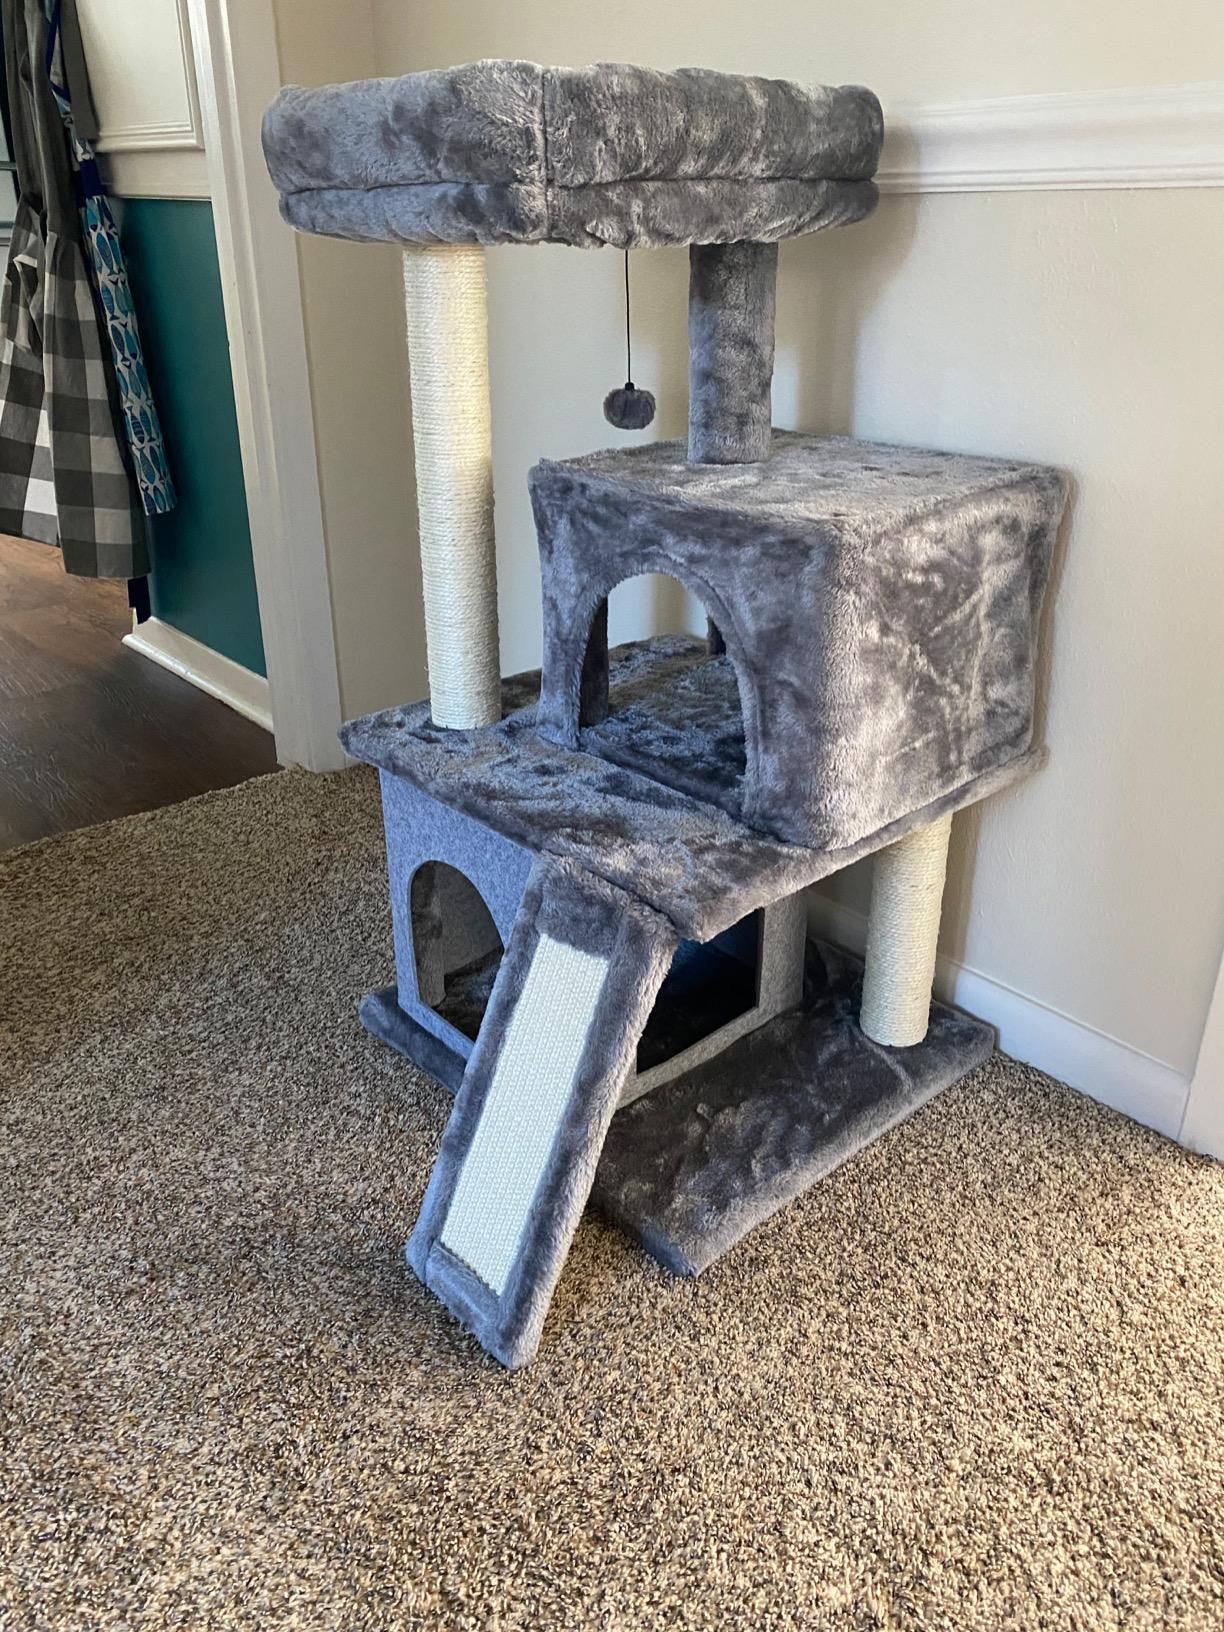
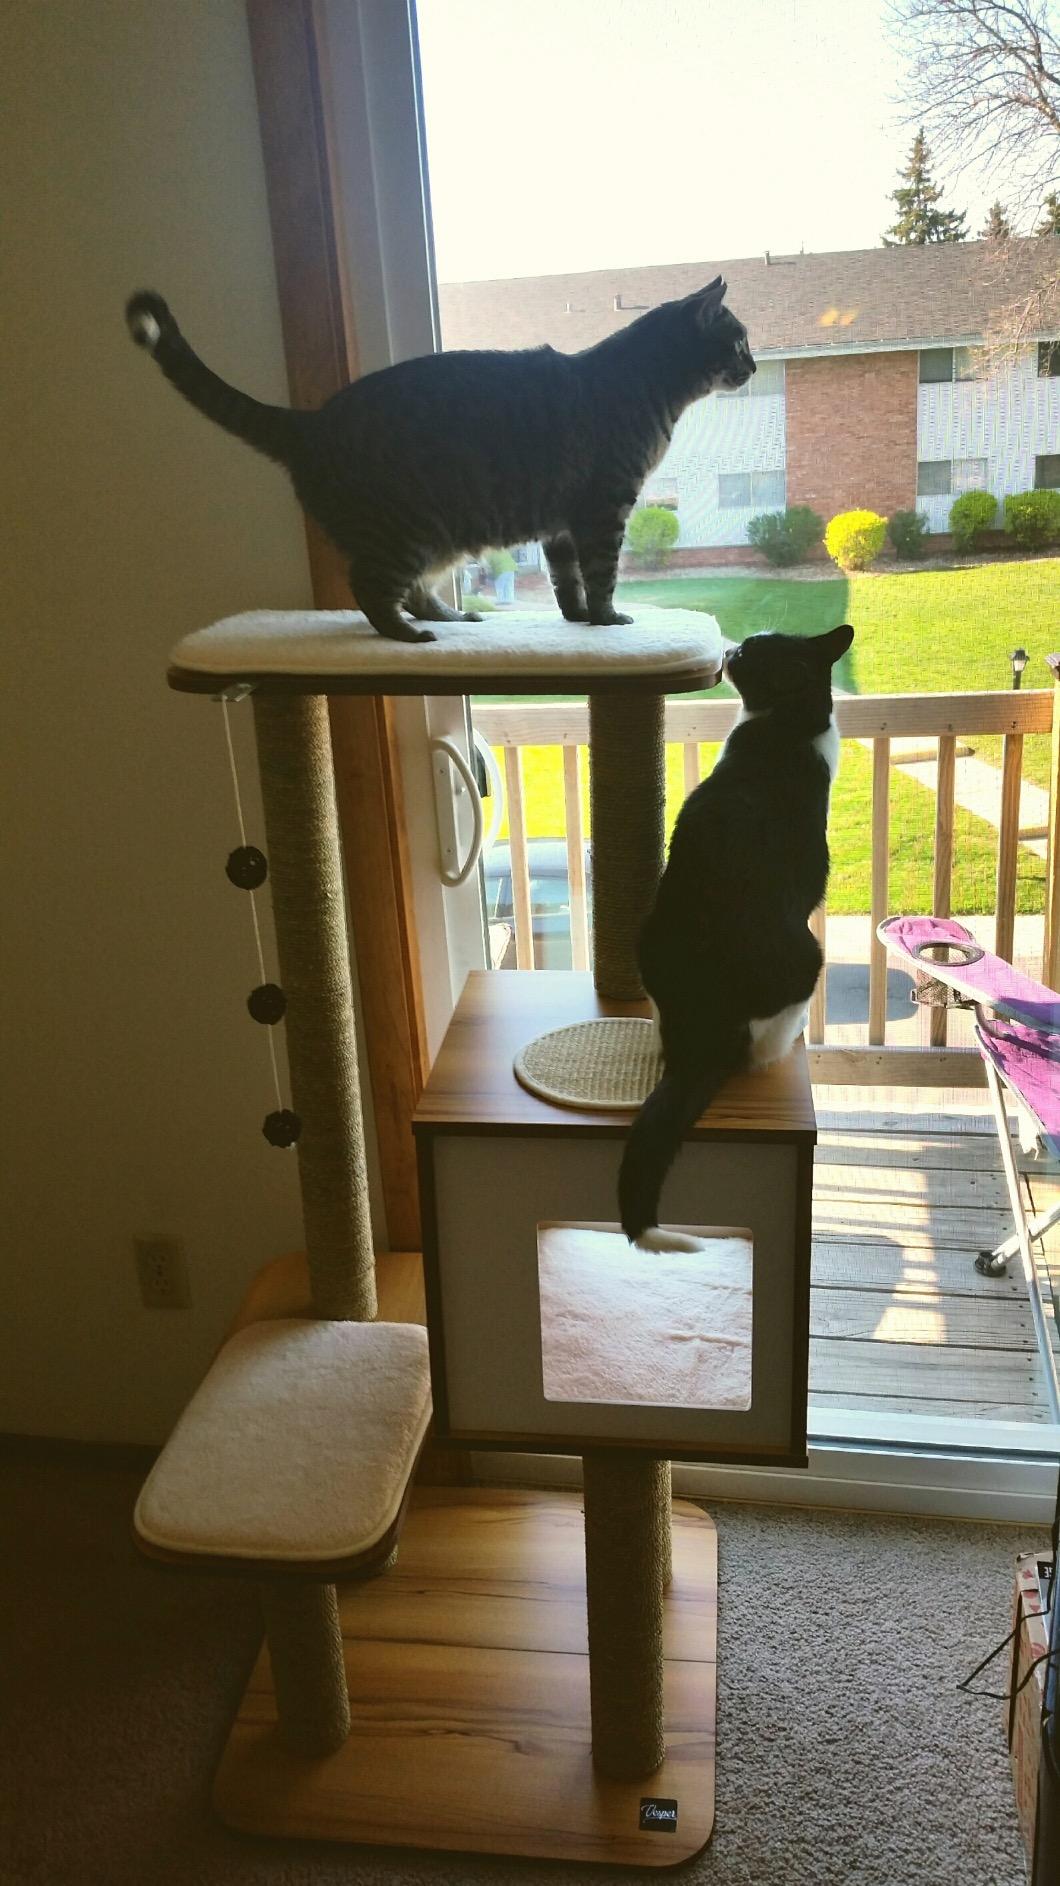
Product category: items_cat tree
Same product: no